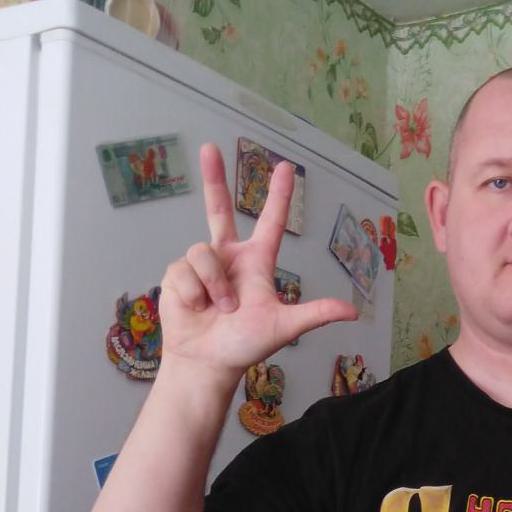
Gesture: three2